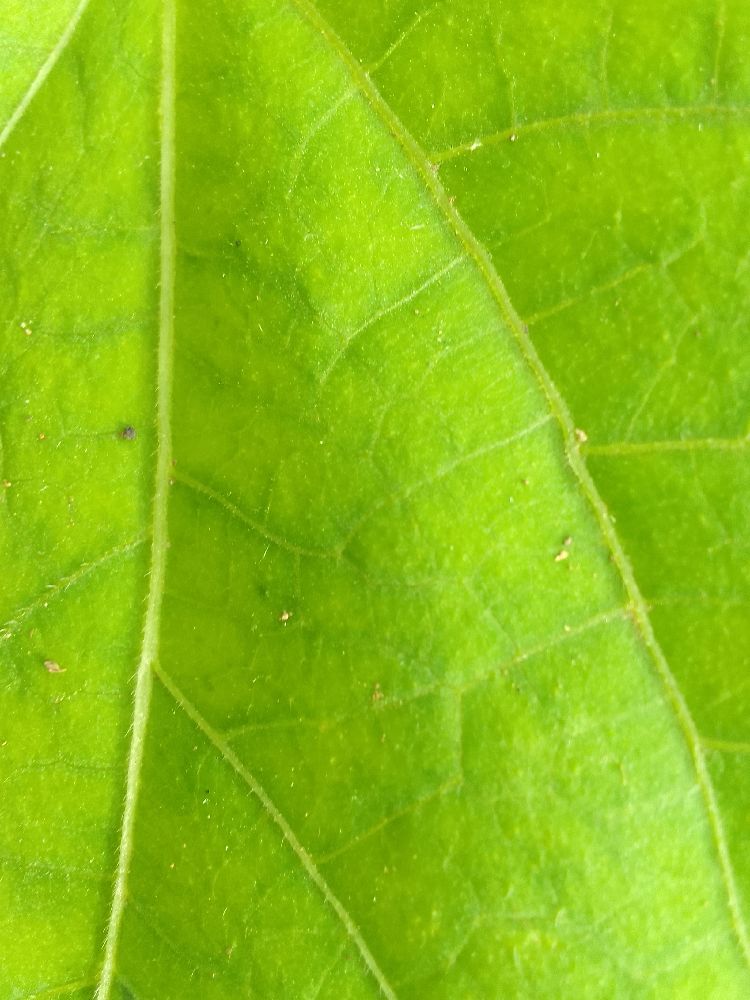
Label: healthy